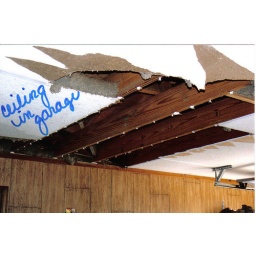
Garage where the tree hit the house. You'll see in some other pictures that mom's car was underneath that area.